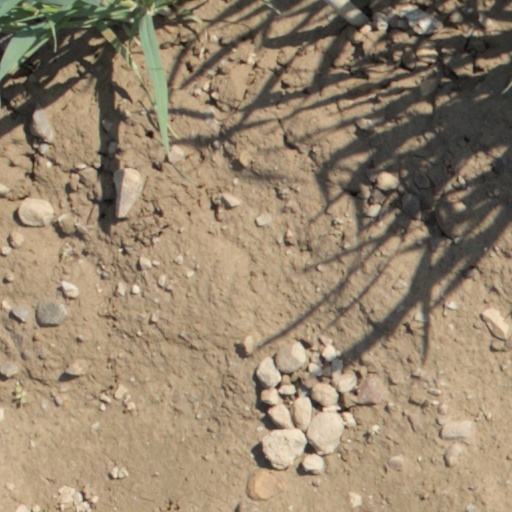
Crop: wheat